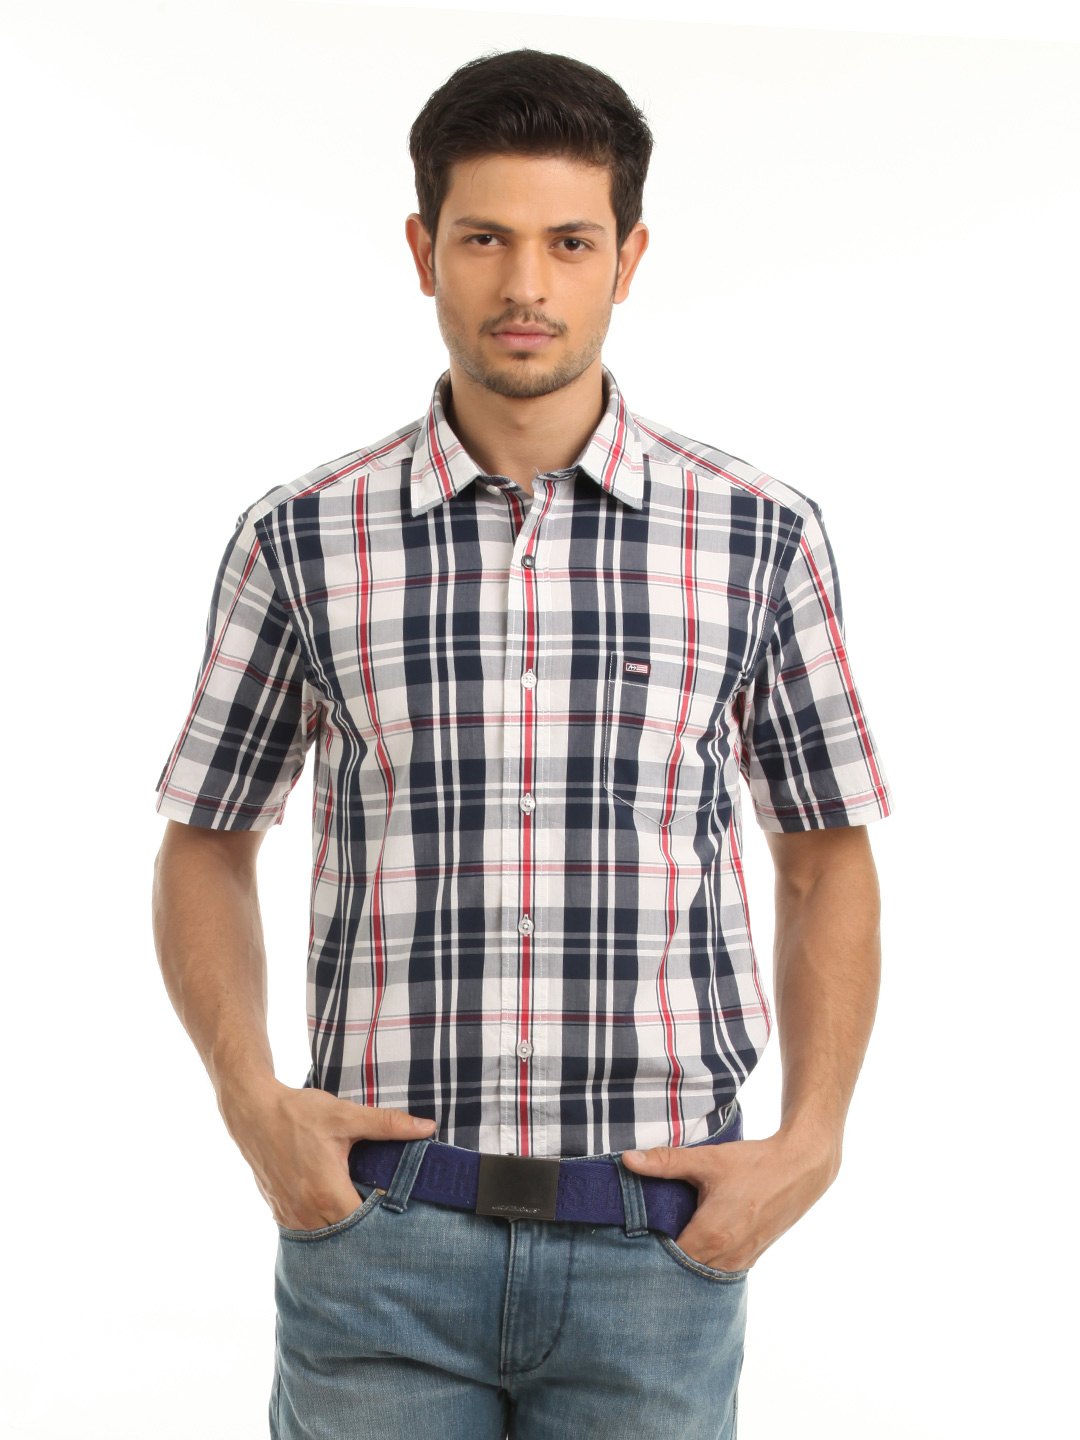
Arrow Sport Men Navy Blue Check Slim Fit Shirt
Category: Apparel / Topwear / Shirts
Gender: Men
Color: Navy Blue
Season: Summer 2012
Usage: Casual